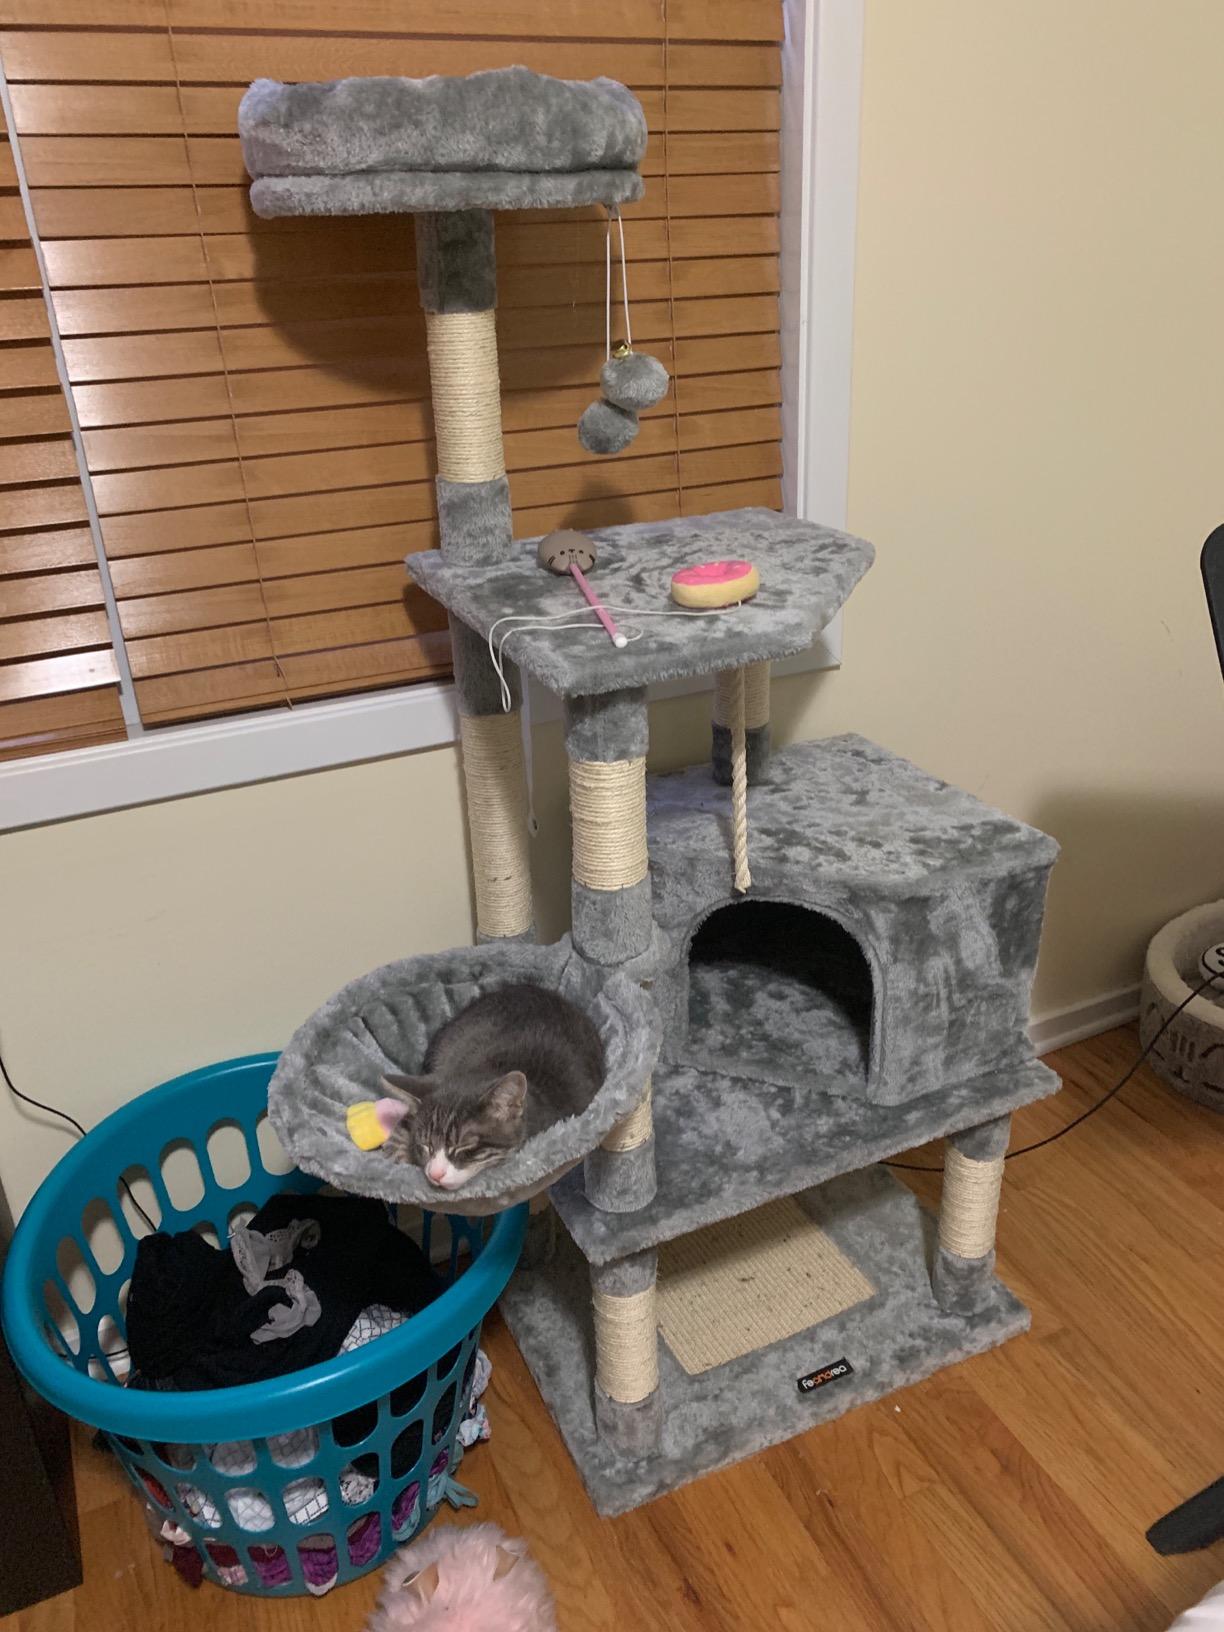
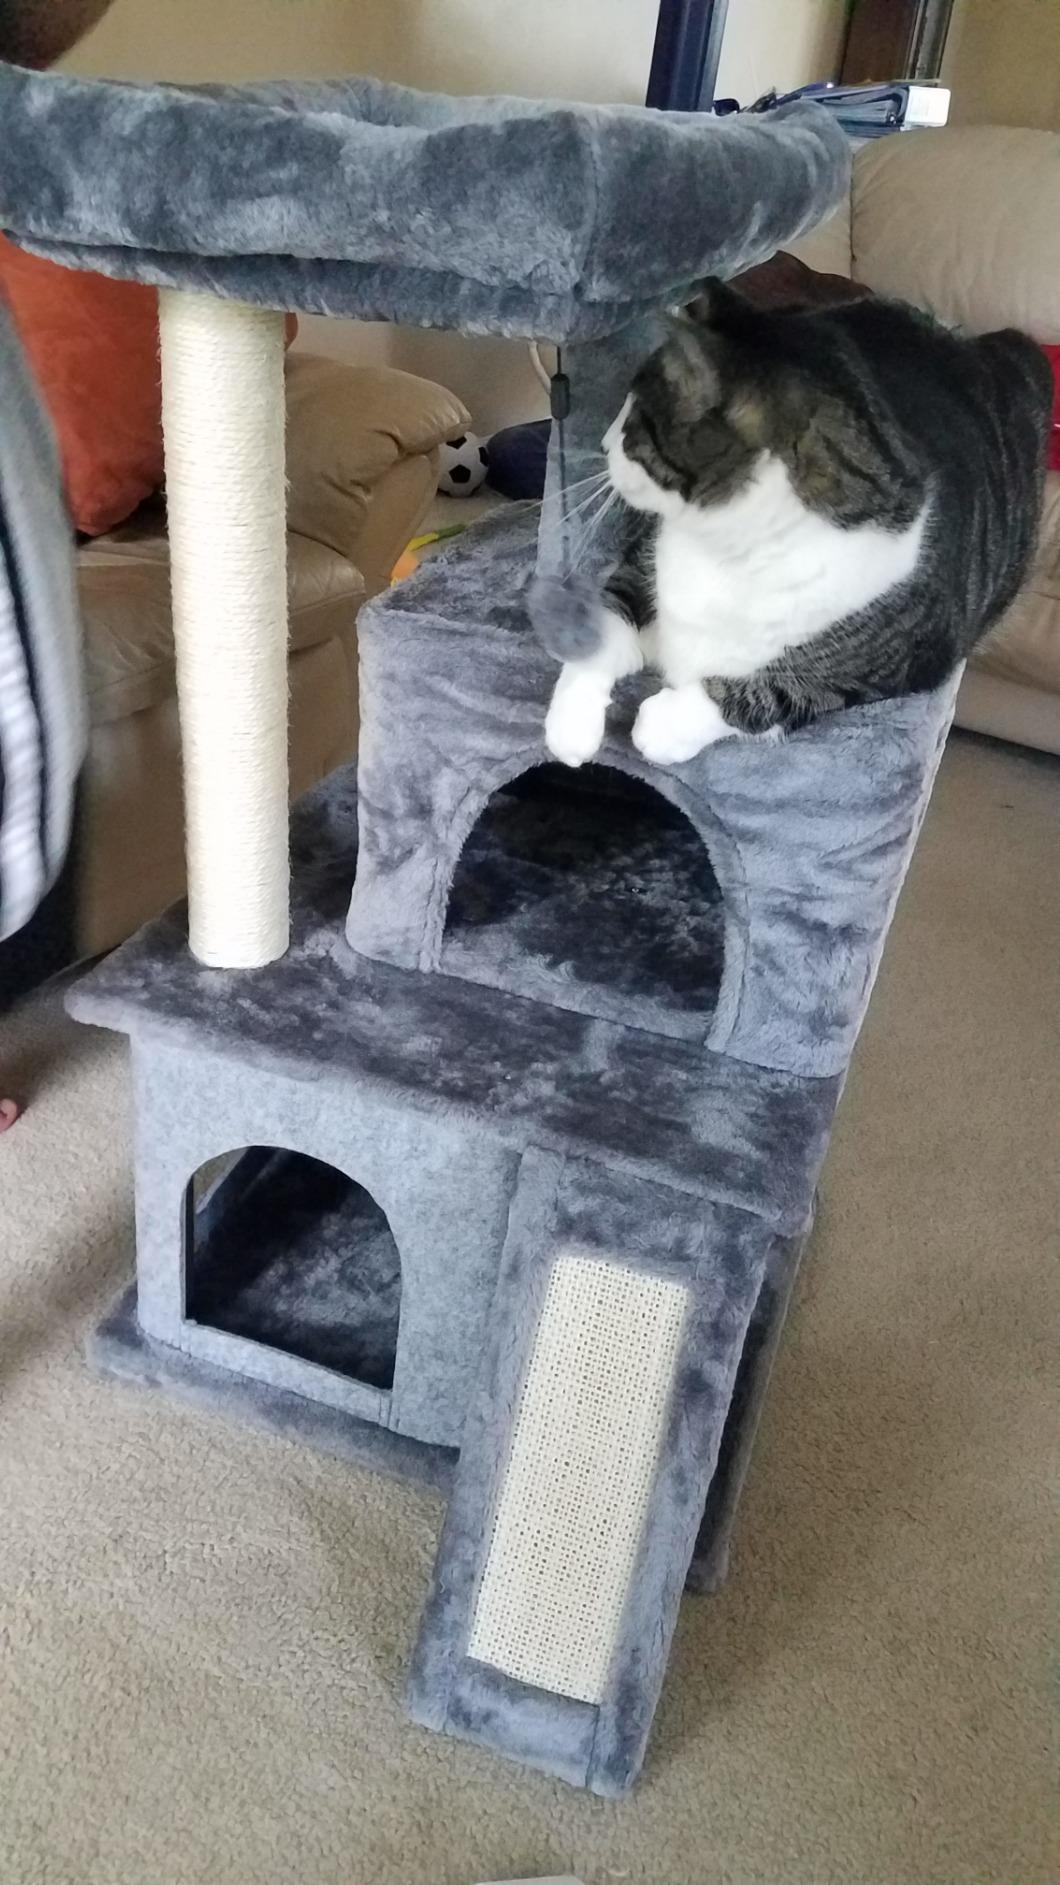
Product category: items_cat tree
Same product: no